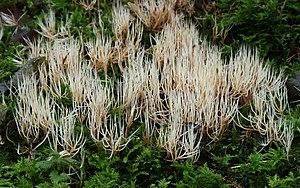
Pterula est un genre de champignons basidiomycetes de la famille des Pterulaceae du clade III Hygrophoroïde de l'ordre des Agaricales.
Le clade hygrophoroïde est une nouvelle division phylogénétique des Agaricales, proposée en 2006, et y constituant le troisième des six clades des Agaricales.
Les Pterulaceae constituent une famille de champignons basidiomycètes dans le clade III des Hygrophoroïde de l'ordre des Agaricales. Le genre a une distribution à grande échelle, en particulier dans les régions tropicales et contient une cinquantaine d'espèces.